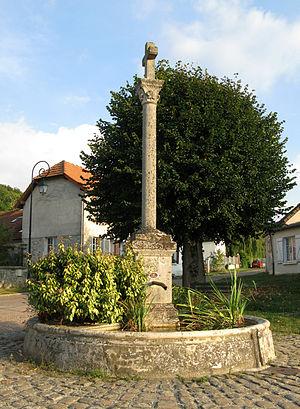
La Croix-sur-Ourcq est une commune française située dans le département de l'Aisne, en région Hauts-de-France.